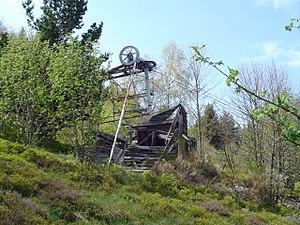
téléski de la haute vallée
La Haute-vallée des Supeyres était une station de sports d'hiver située dans les monts du Forez sur la commune de Saint-Anthème près du col des Supeyres, à proximité de la station de Prabouré.